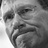
Emotion: sad